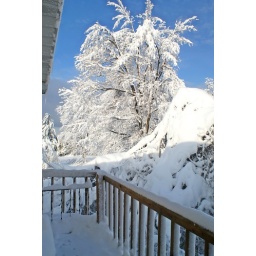
That was a pretty big tree on the right at one time. My car was under there before it broke.